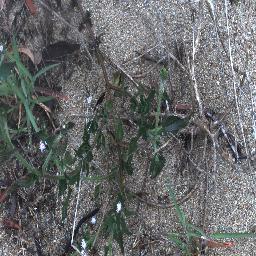
Label: siam_weed